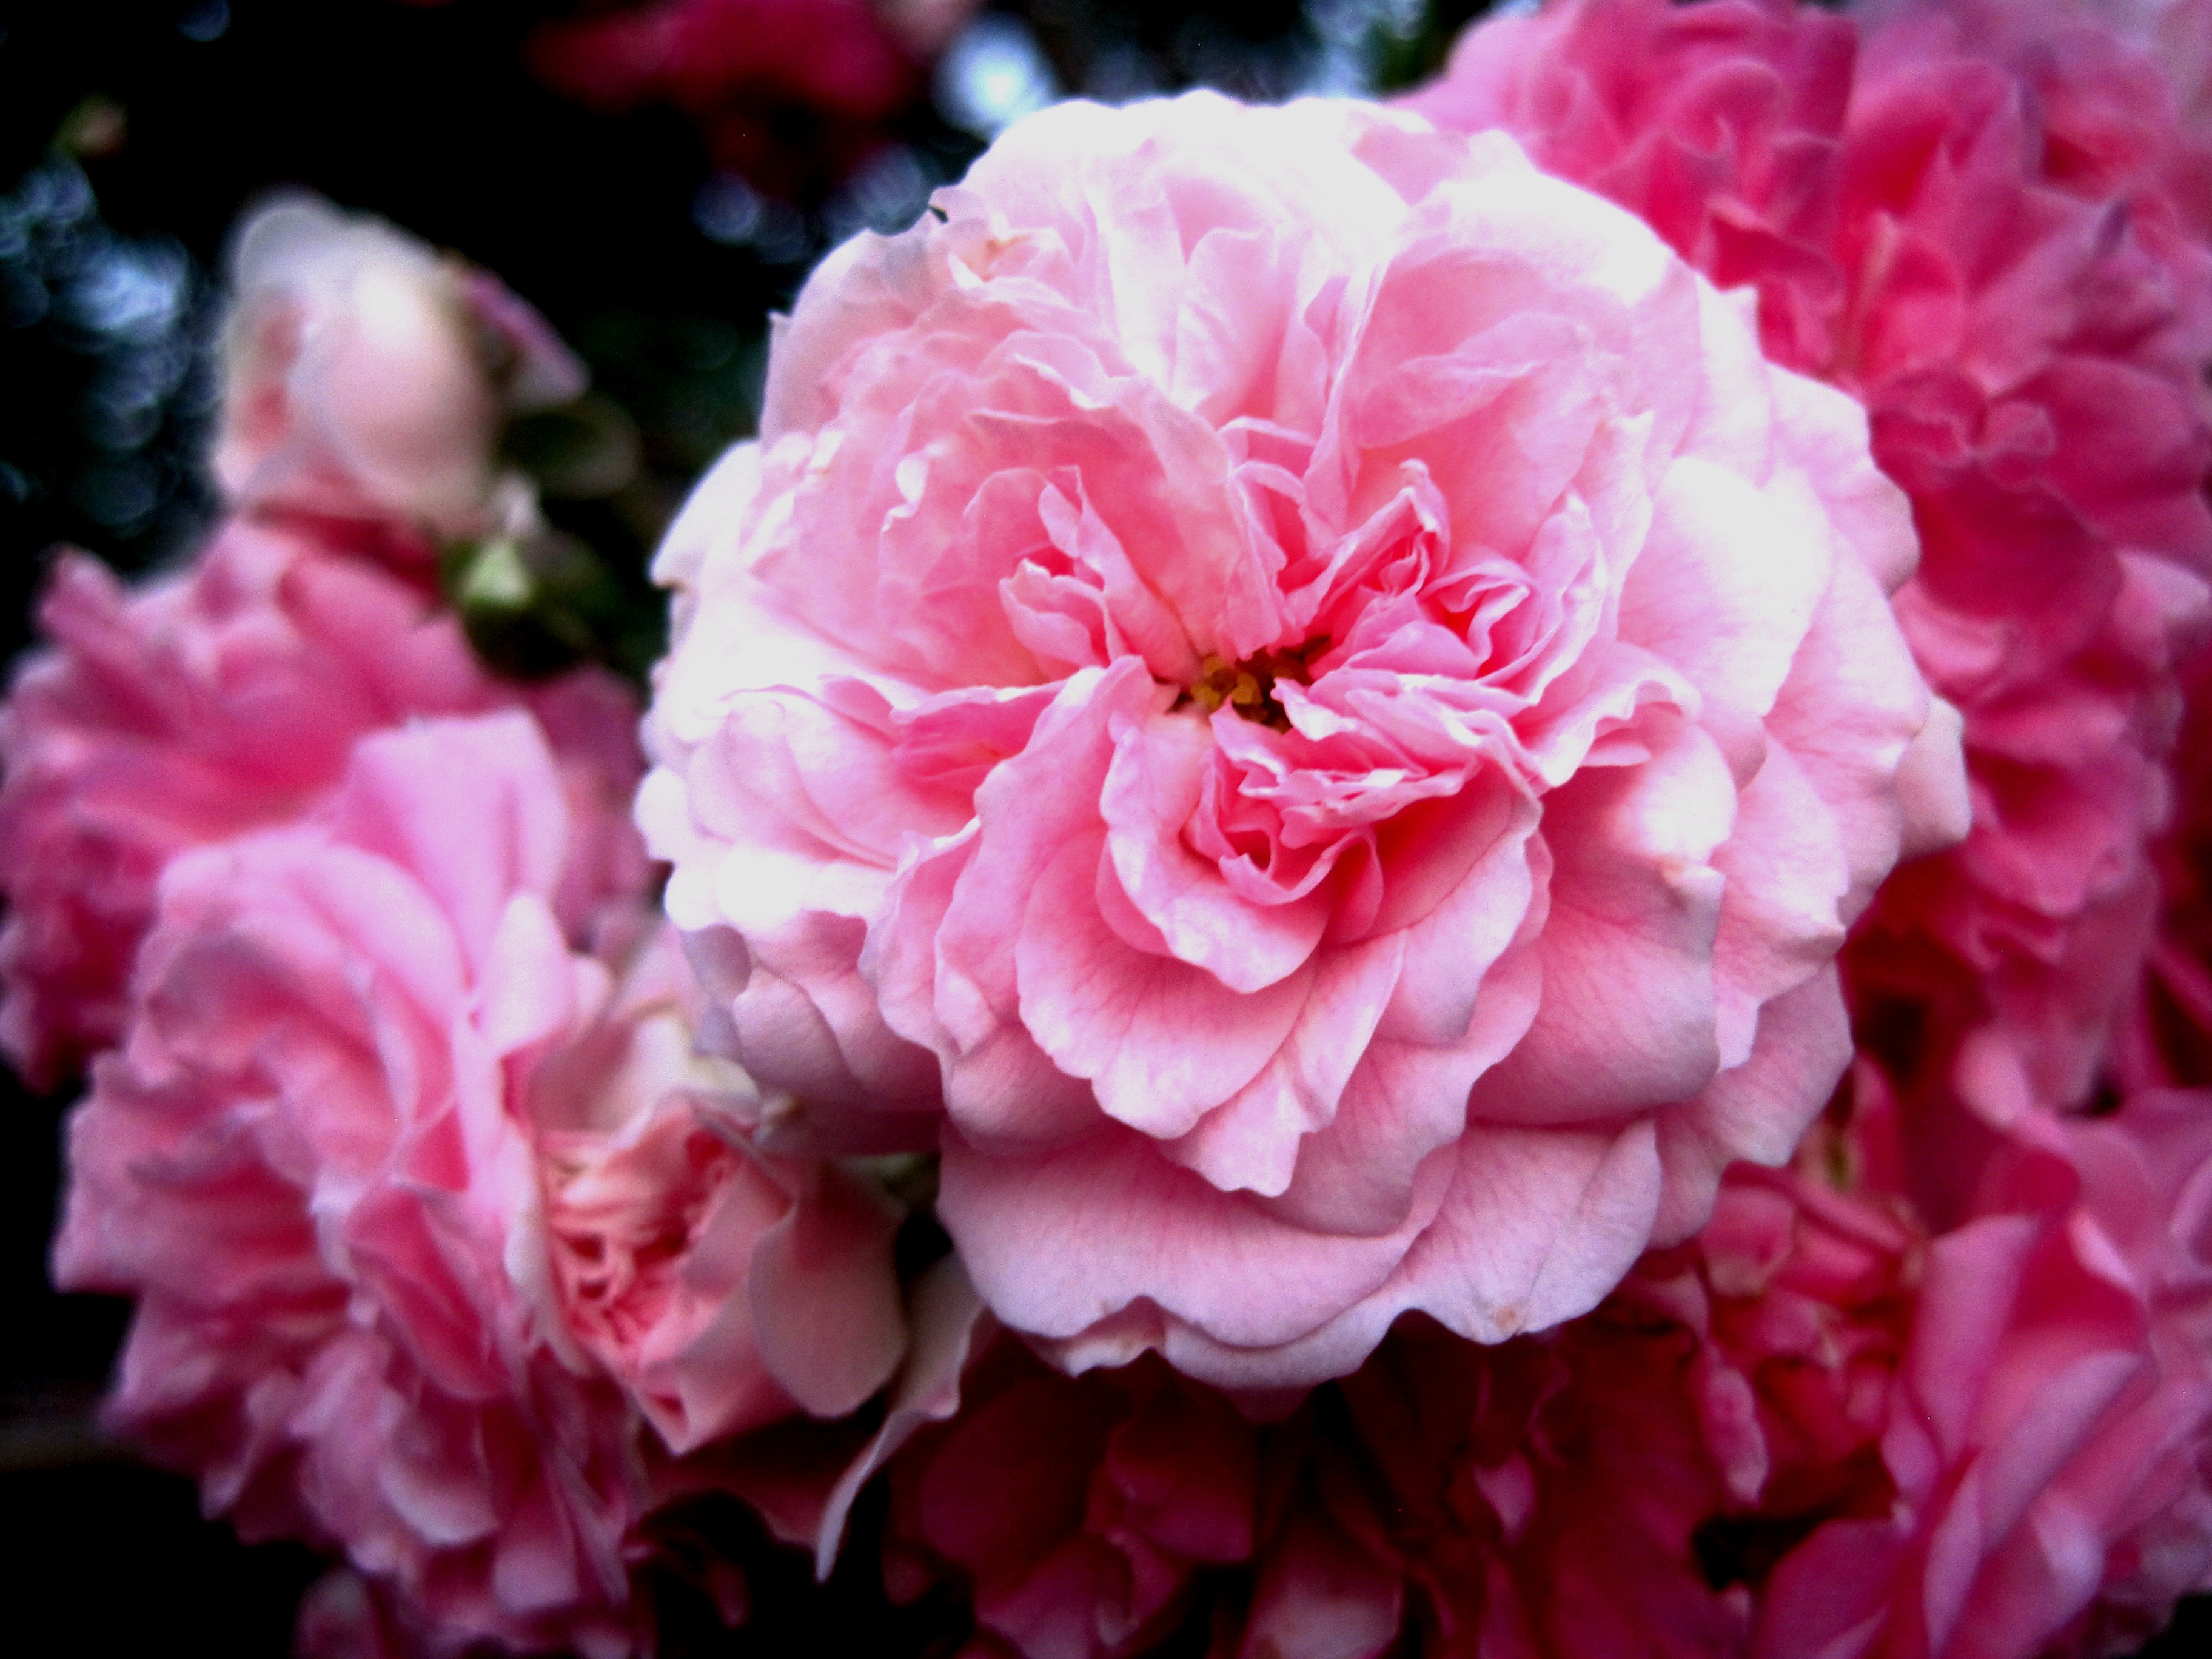
blossom, plant, flower, petal, rose, pink, flora, petals, shrub, carnation, soft, pretty, delicate, floristry, peony, floribunda, rambler, flowering plant, garden roses, land plant, rosa centifolia